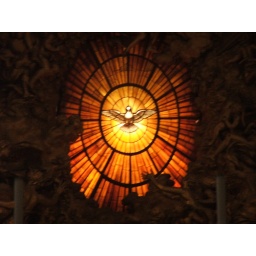
Bernini's stained glass window featuring a dove - this really glowed in the dark interior of the basilica.